William Dorrell (vegetarian)

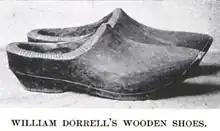

Dorrell was born in Yorkshire. He became a soldier and went abroad to fight in the American Revolutionary War in 1775 under John Burgoyne. He escaped after being taken prisoner at Saratoga. In 1777 he married Polly Chase and resided in Vermont. Dorrell began preaching in 1794 and became known Reverend Dorrell. He founded a religious sect in Leyden, Massachusetts which became known as the Dorrellites.